Barrel roll

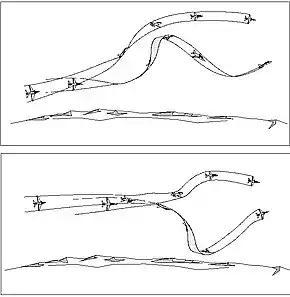
A high-g barrel roll, performed over the top and underneath

The term barrel roll, by itself, most often refers to a helical roll around a straight flightpath, the purpose of which is to slow the relative forward motion (downrange travel) of the aircraft. This can help a defender to force an attacker, who is usually behind the defender, to fly out in front, called overshooting. This can also help an attacker to prevent an overshoot. This often forces both planes to continue through a series of rolls known as a rolling scissors maneuver. A barrel roll is also often used to check blind spots while remaining on a steady flightpath.